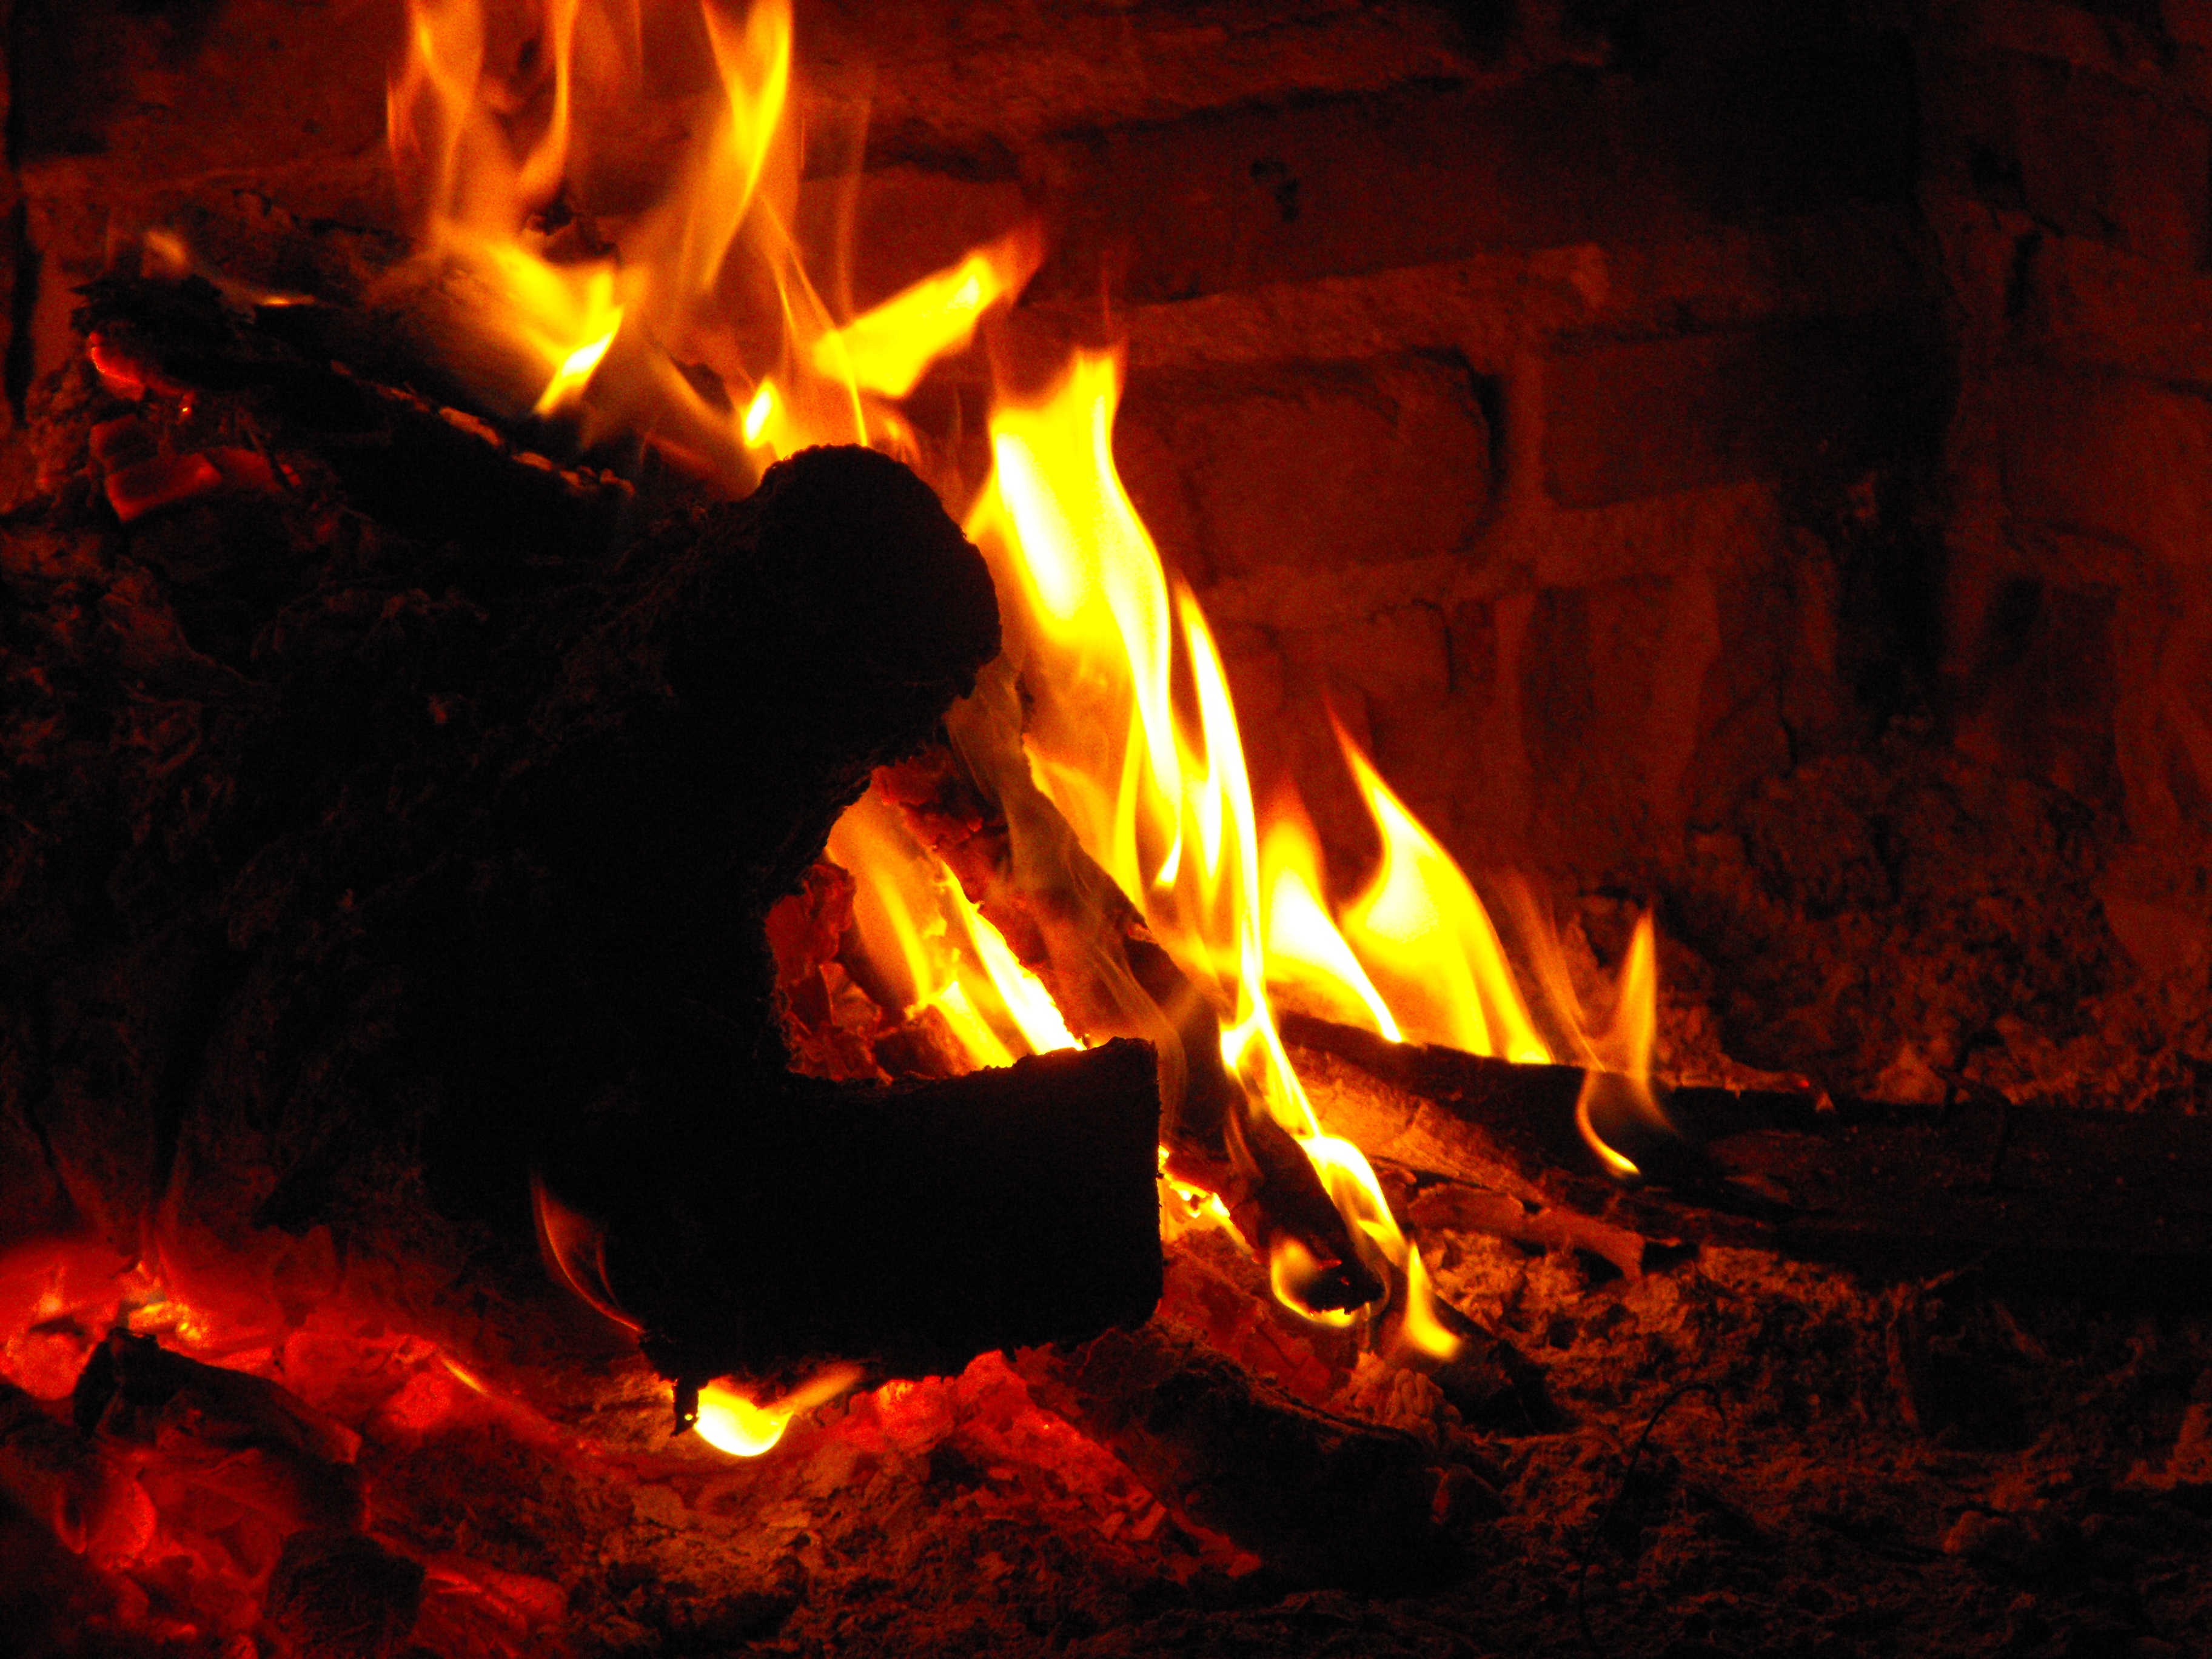
wood, flame, fire, fireplace, darkness, campfire, bonfire, heat, burning, hot, flames, wick, candela, embers, lena, turn on, geological phenomenon